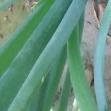
Crop: Onion
Condition: healthy-leaf